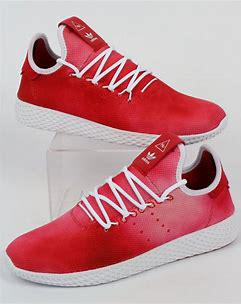
Brand: Adidas
Model: PW Tennis HU